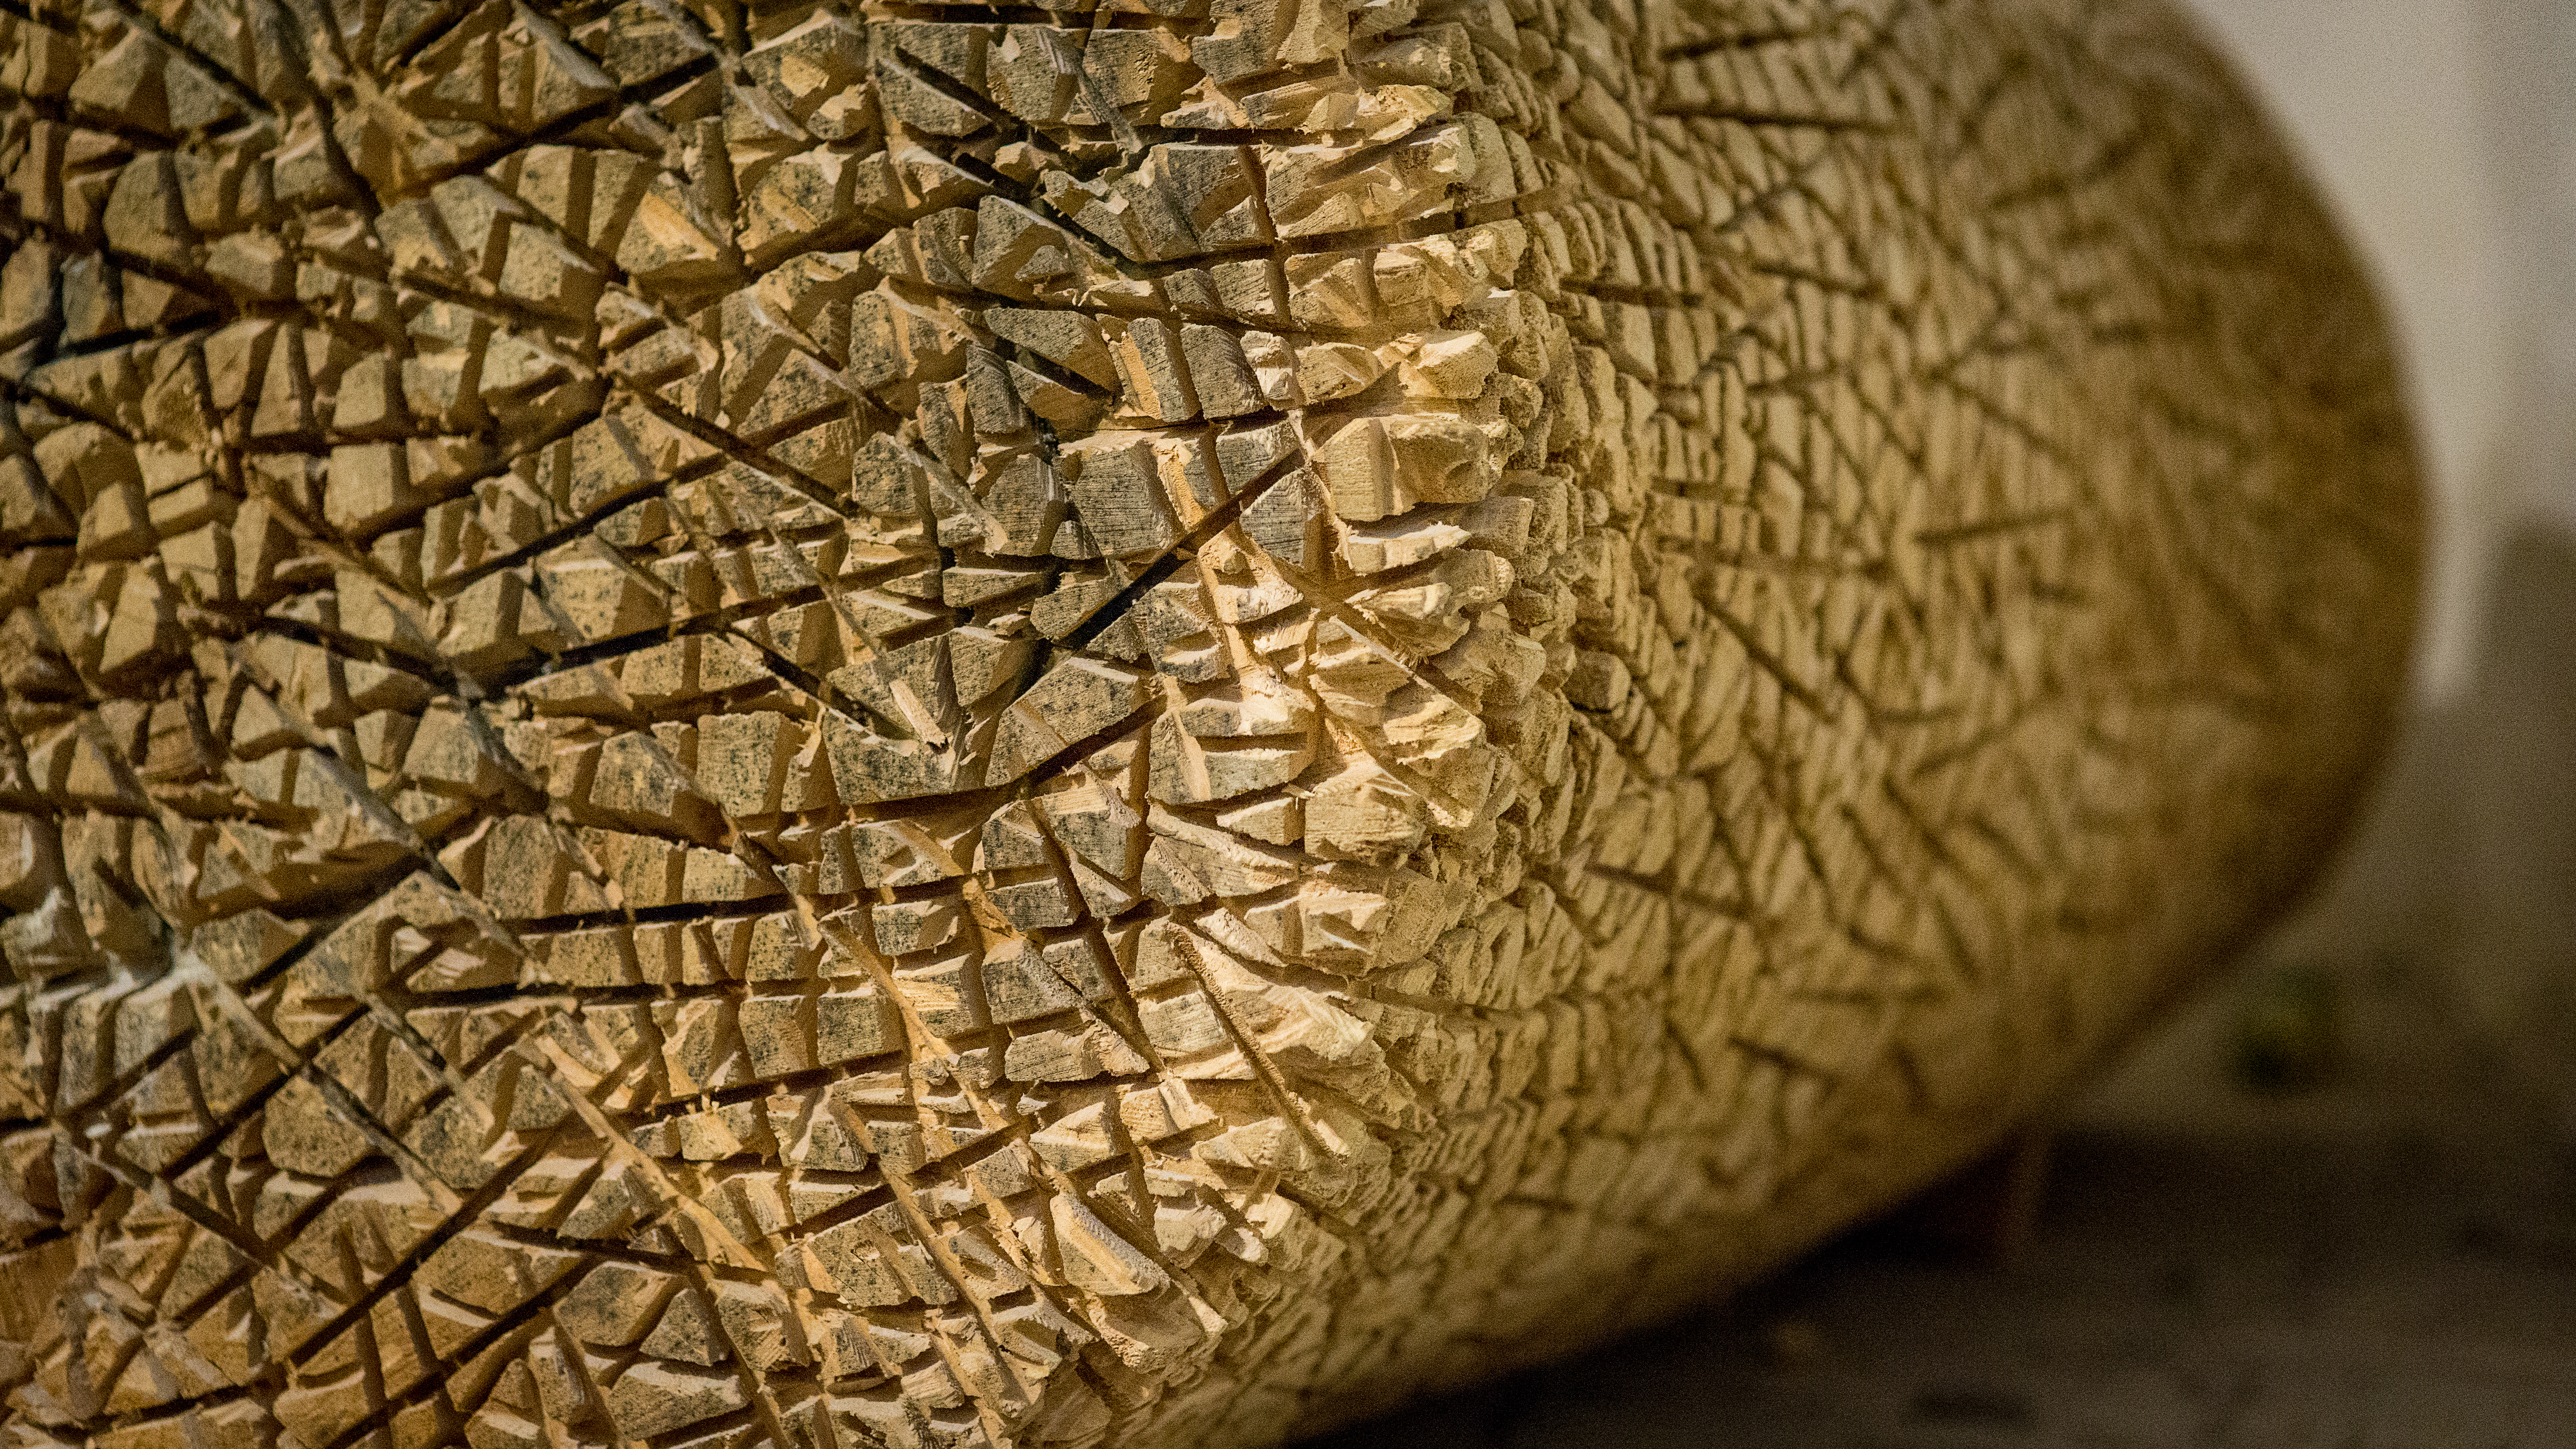
natural, eye, wood, trunk, hat, plant, natural material, terrestrial animal, pattern, snout, terrestrial plant, wildlife, geology, artifact, circle, symmetry, soil, wrinkle, metal, art, macro photography, rock